King's Cup (rowing)

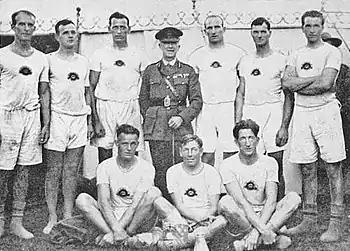
AIF #1 VIII 1919 Henley Peace Regatta : (rear) Disher, Mettam, Hauenstein, Lt. Gen Hobbs, Middleton, Scott, McGill, (front) Robb, Smedley, House.

Since 1921 the crews have competed for the King's Cup. The trophy had been won by a First Australian Imperial Force crew at the Royal Peace Regatta held in London in 1919 following the cessation of hostilities at the end of World War I and was presented to the victorious eight-oared boat by King George V. In time, and in spite of dogged resistance from the Australian War Memorial, the Victorian Rowing Association petitioned the King to express his intention for the Cup, and at his command it became the perennial trophy to be presented to the winning state representative men's eight at the annual Australian Rowing Championships.